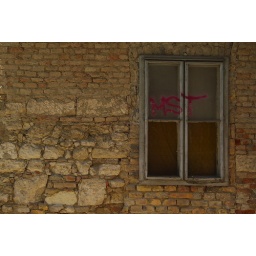
wall in the window